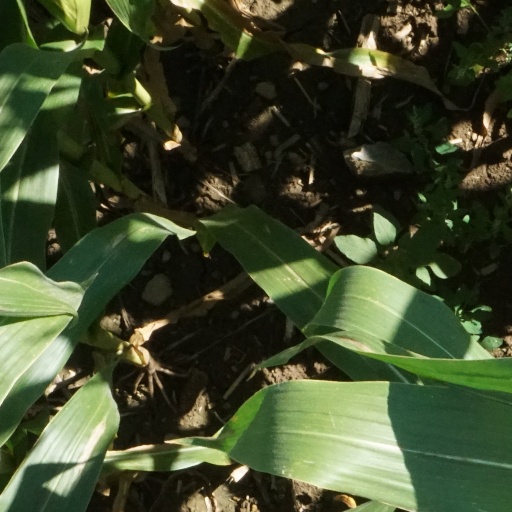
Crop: maize; corn